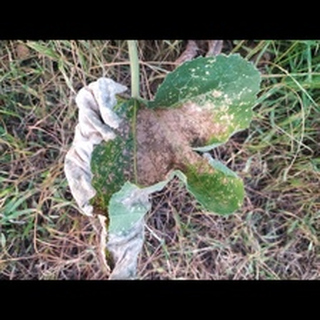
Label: pumpkin_powdery_mildew